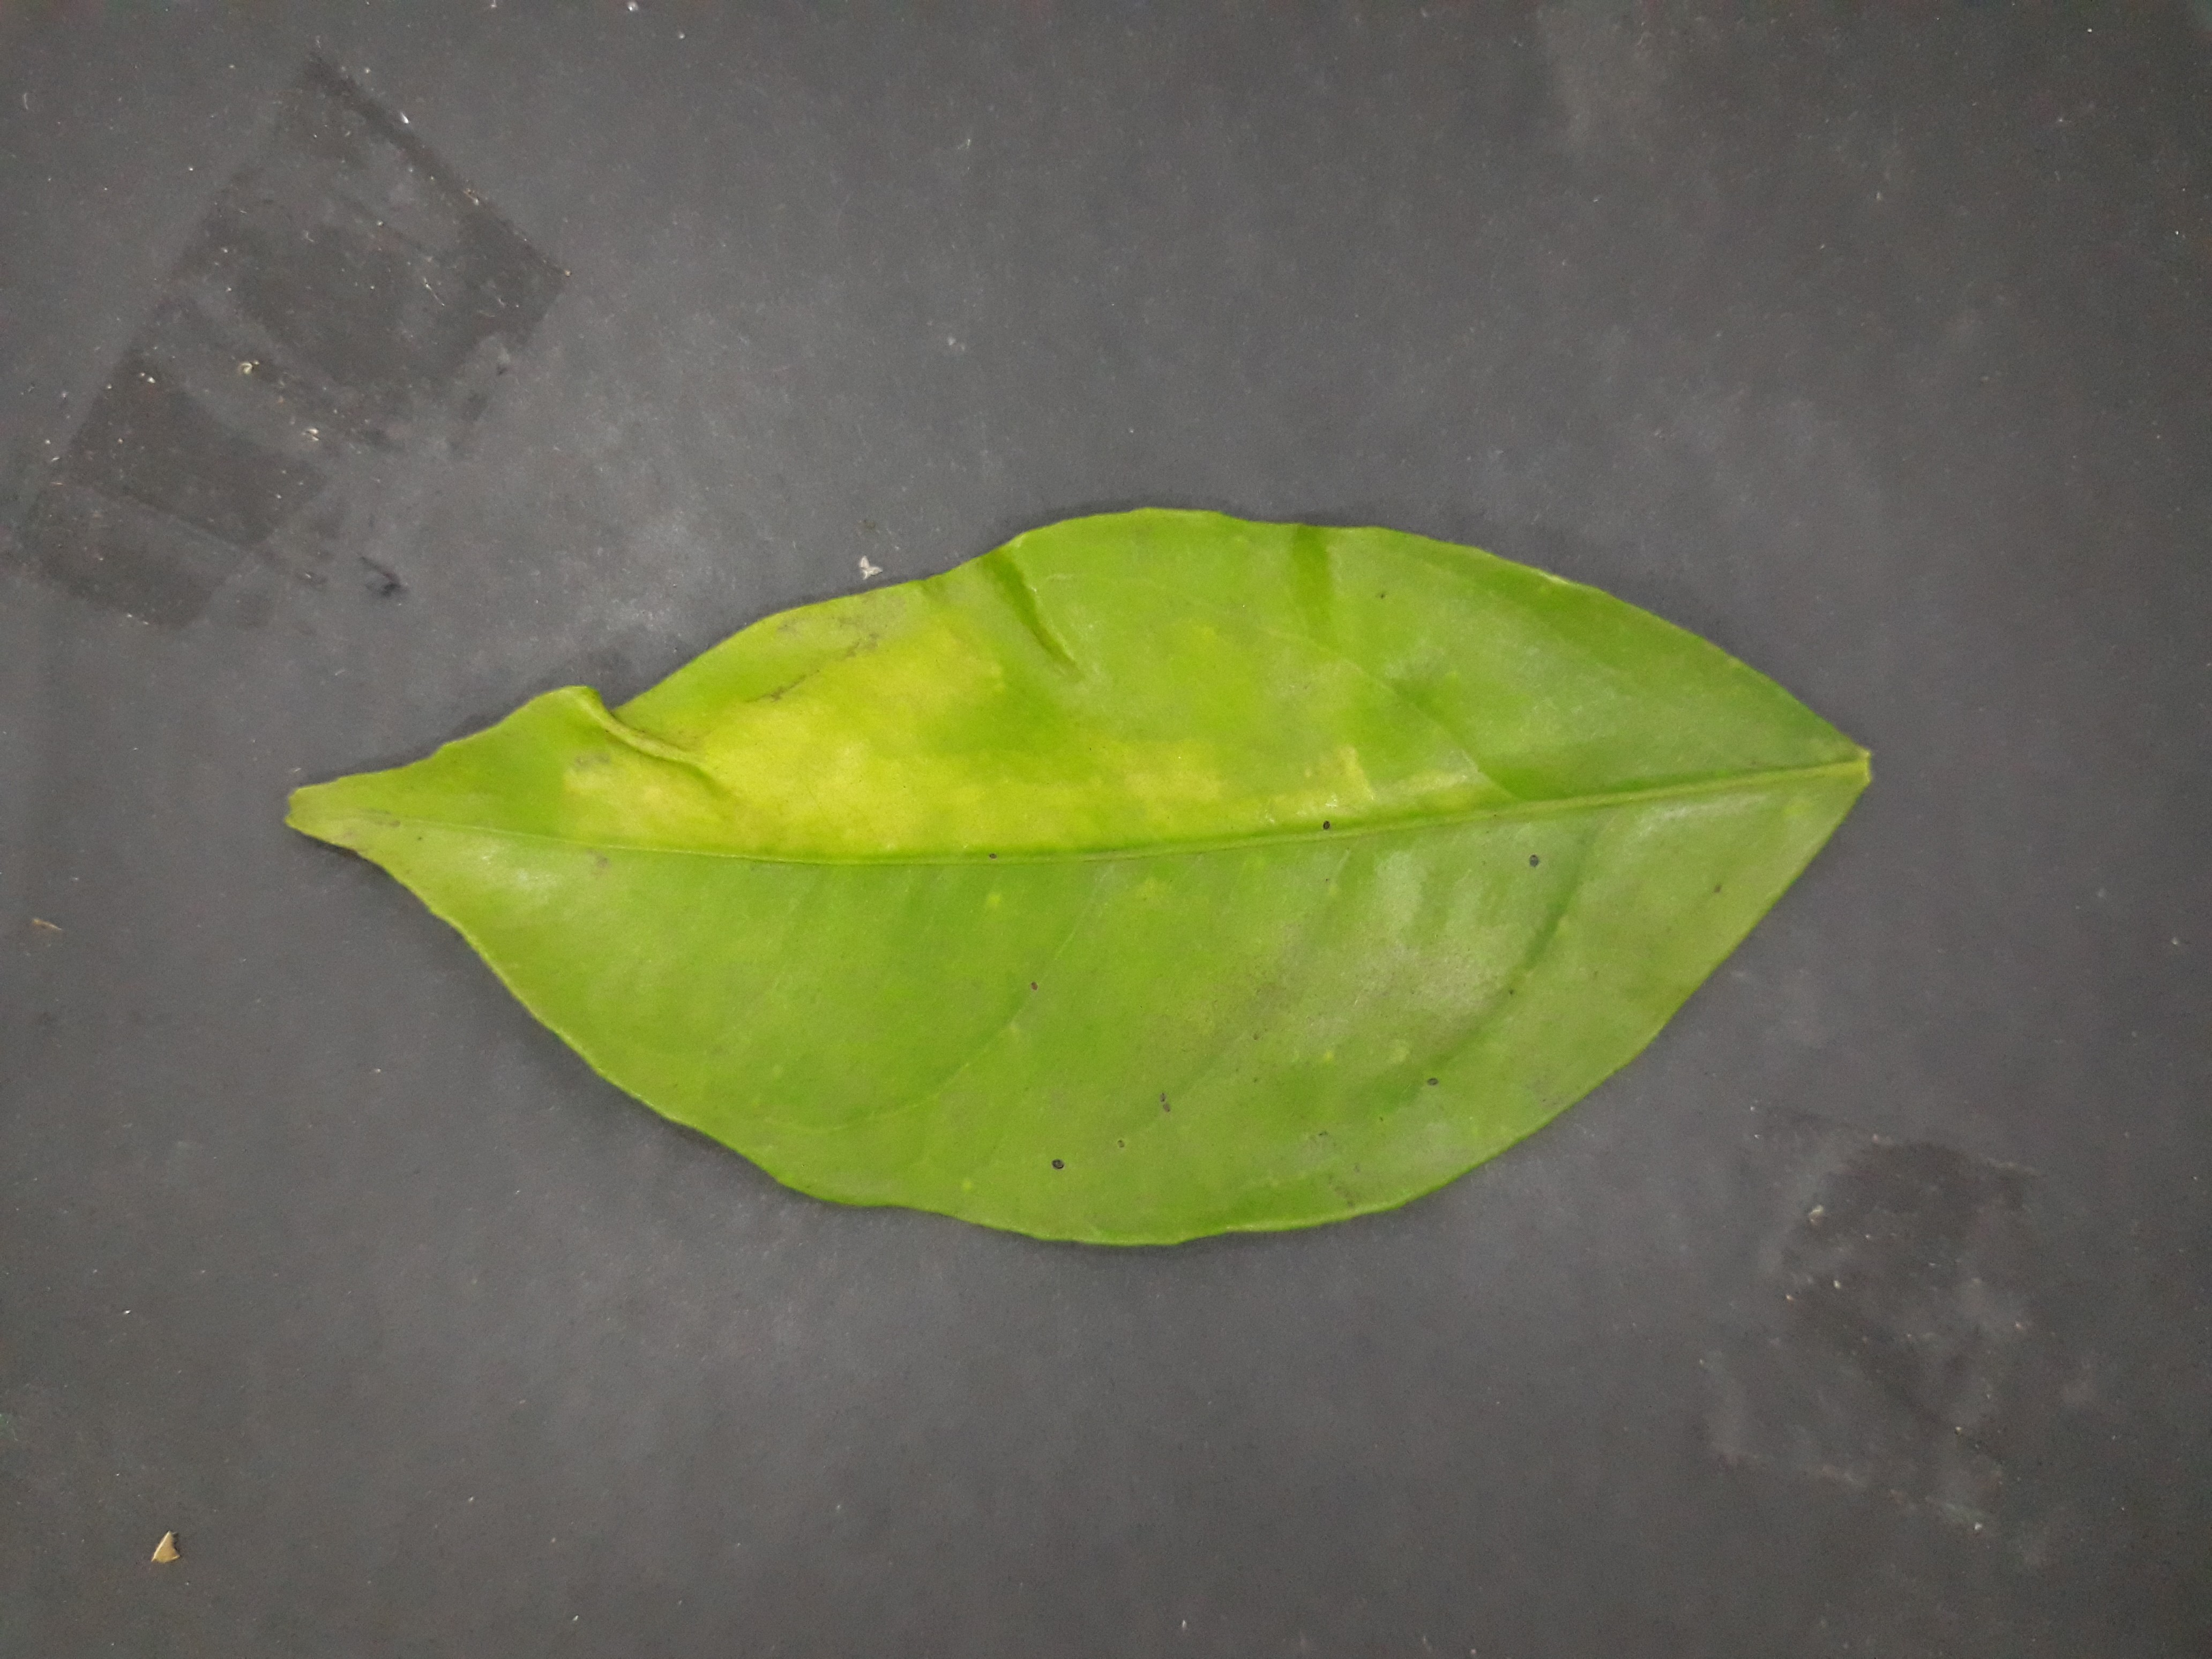
Label: Citrus_leafminer